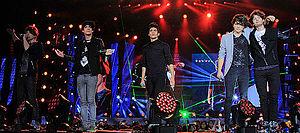
CD9 [prononciation : cé-dé-nouévé] est un boys band mexicain composé de cinq membres, intitialement six, formé en 2013 à Mexico, à l'initiative de Jos Canela, un des leaders du groupe.